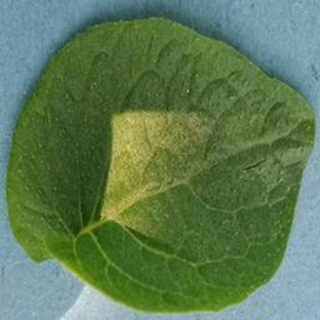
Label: healthy_potato